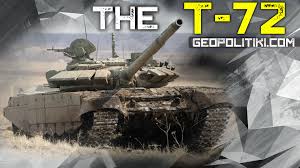
Label: Tank